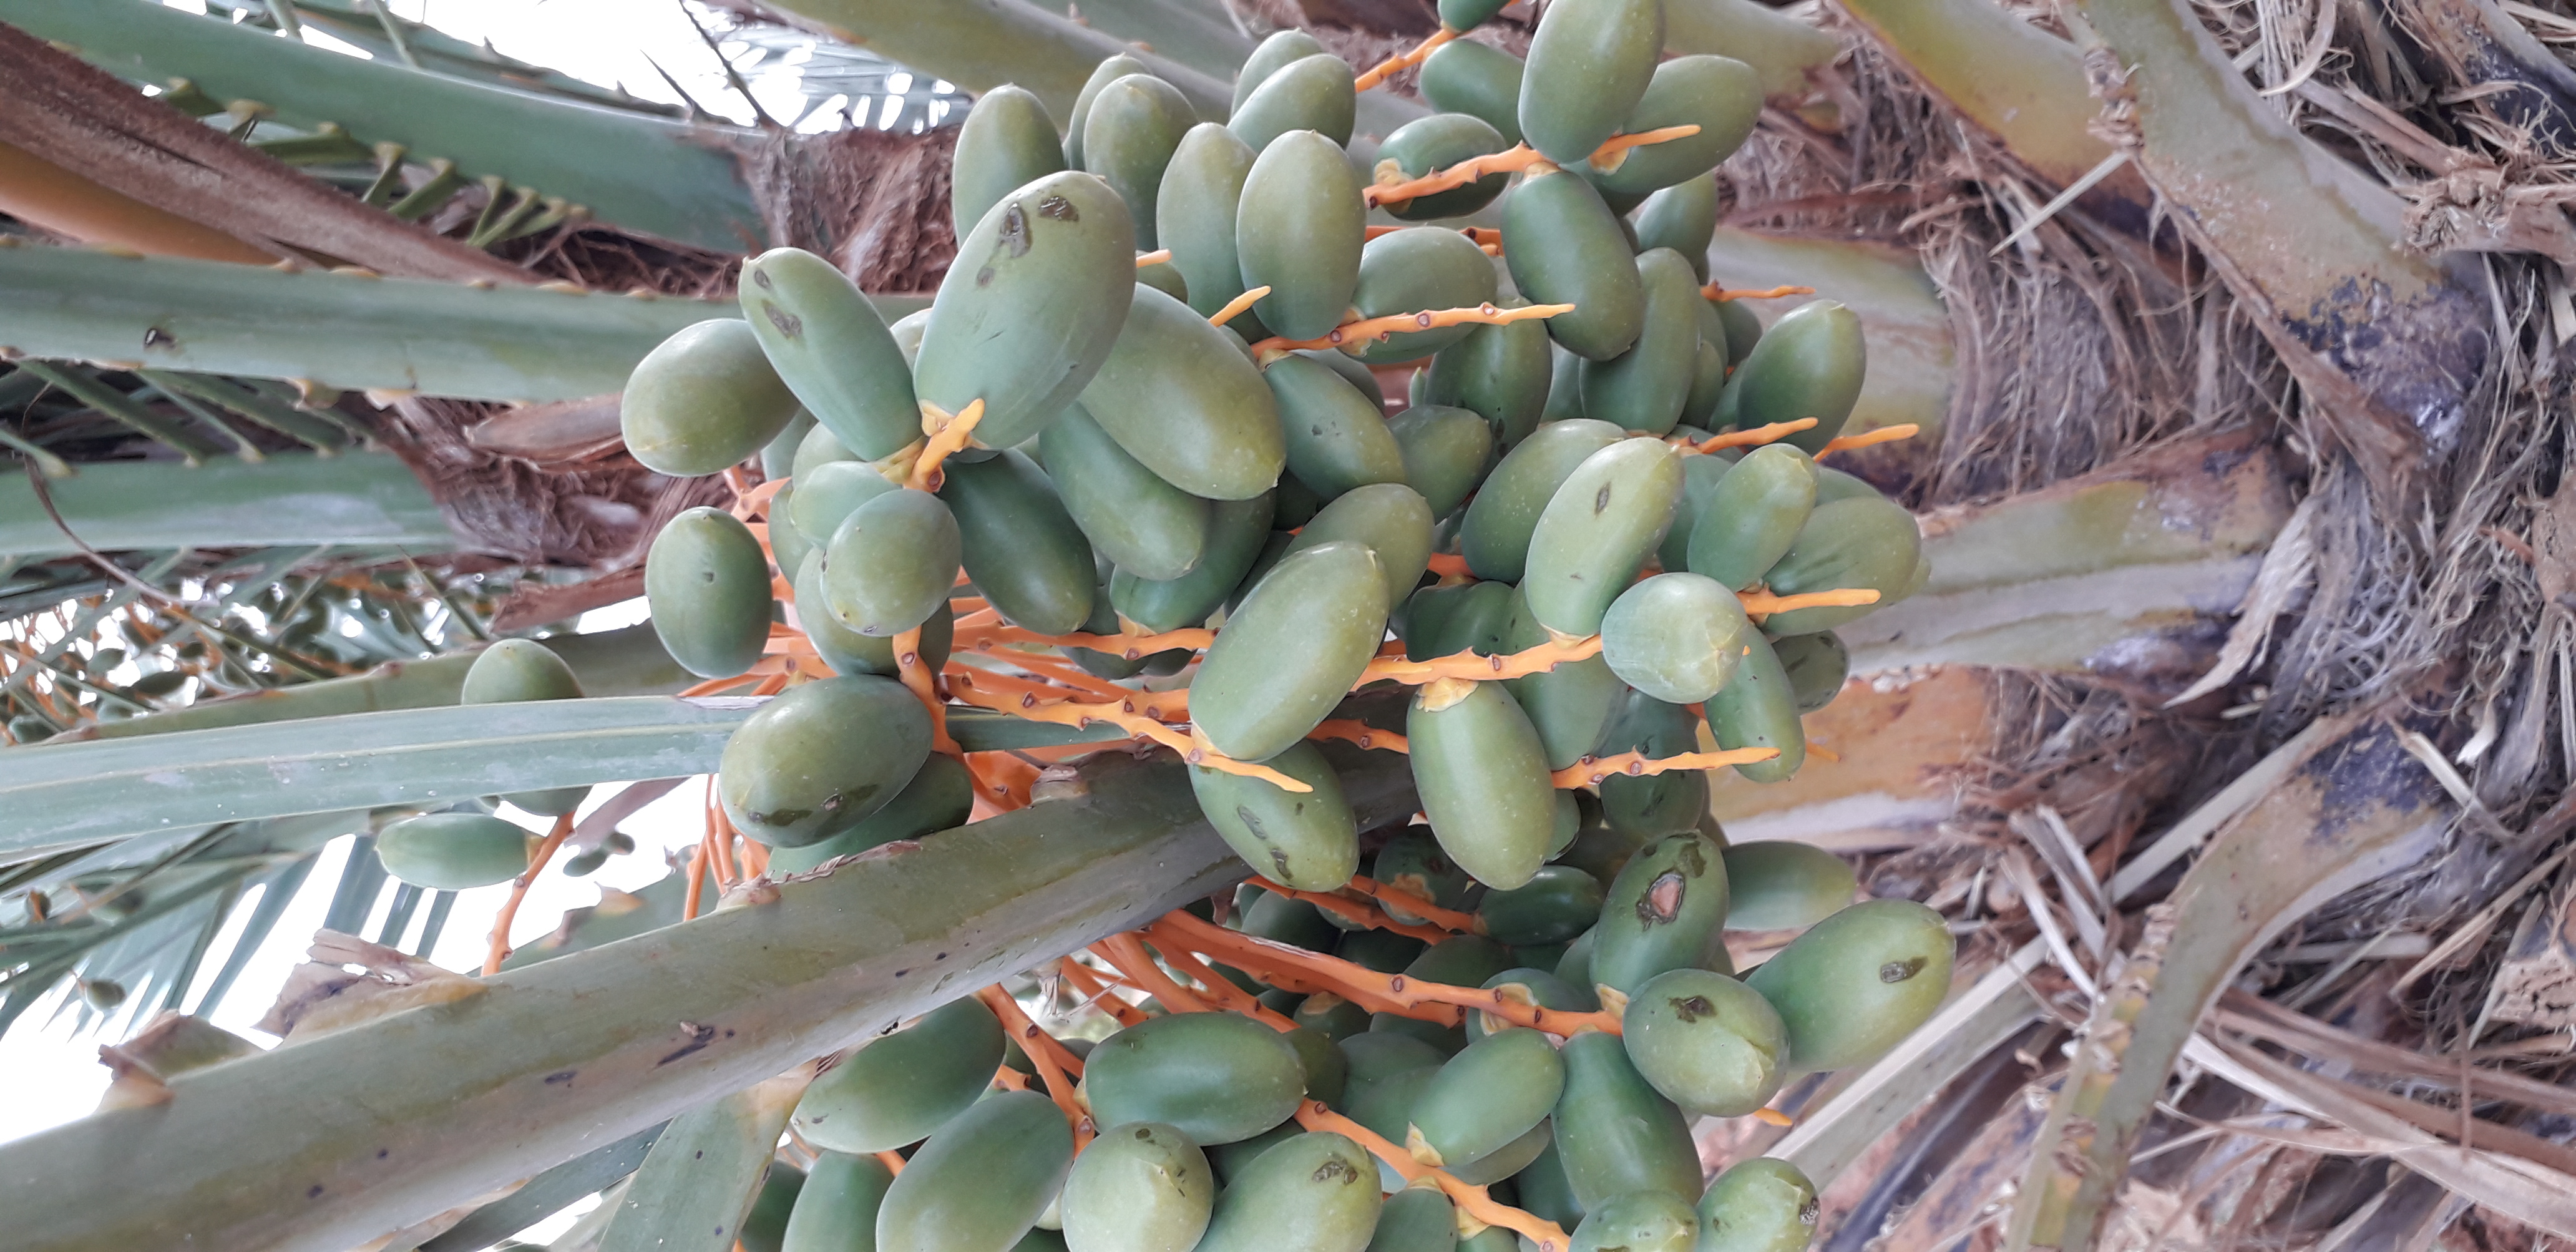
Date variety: kholt